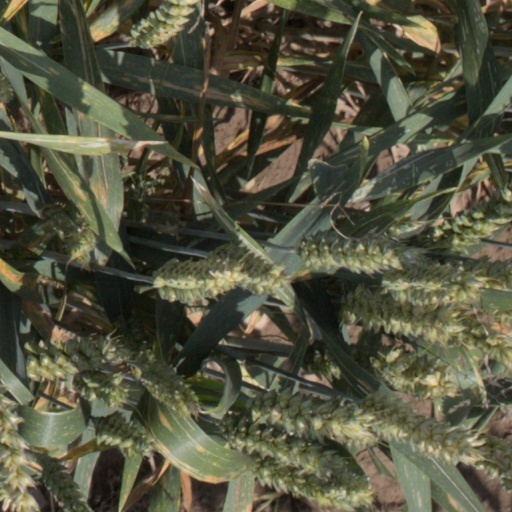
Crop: wheat